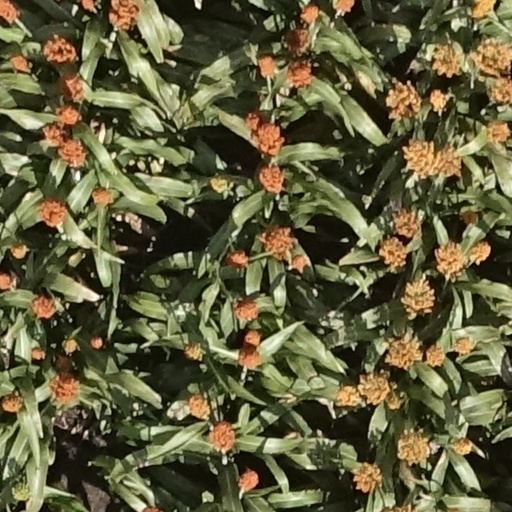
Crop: sorghum